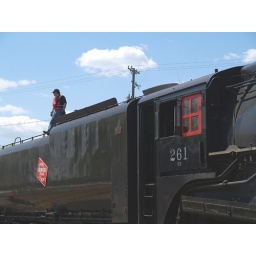
Crew member standing atop tender of Milwaukee Road 261 steam engine train during stop in La Crosse, Wisconsin.